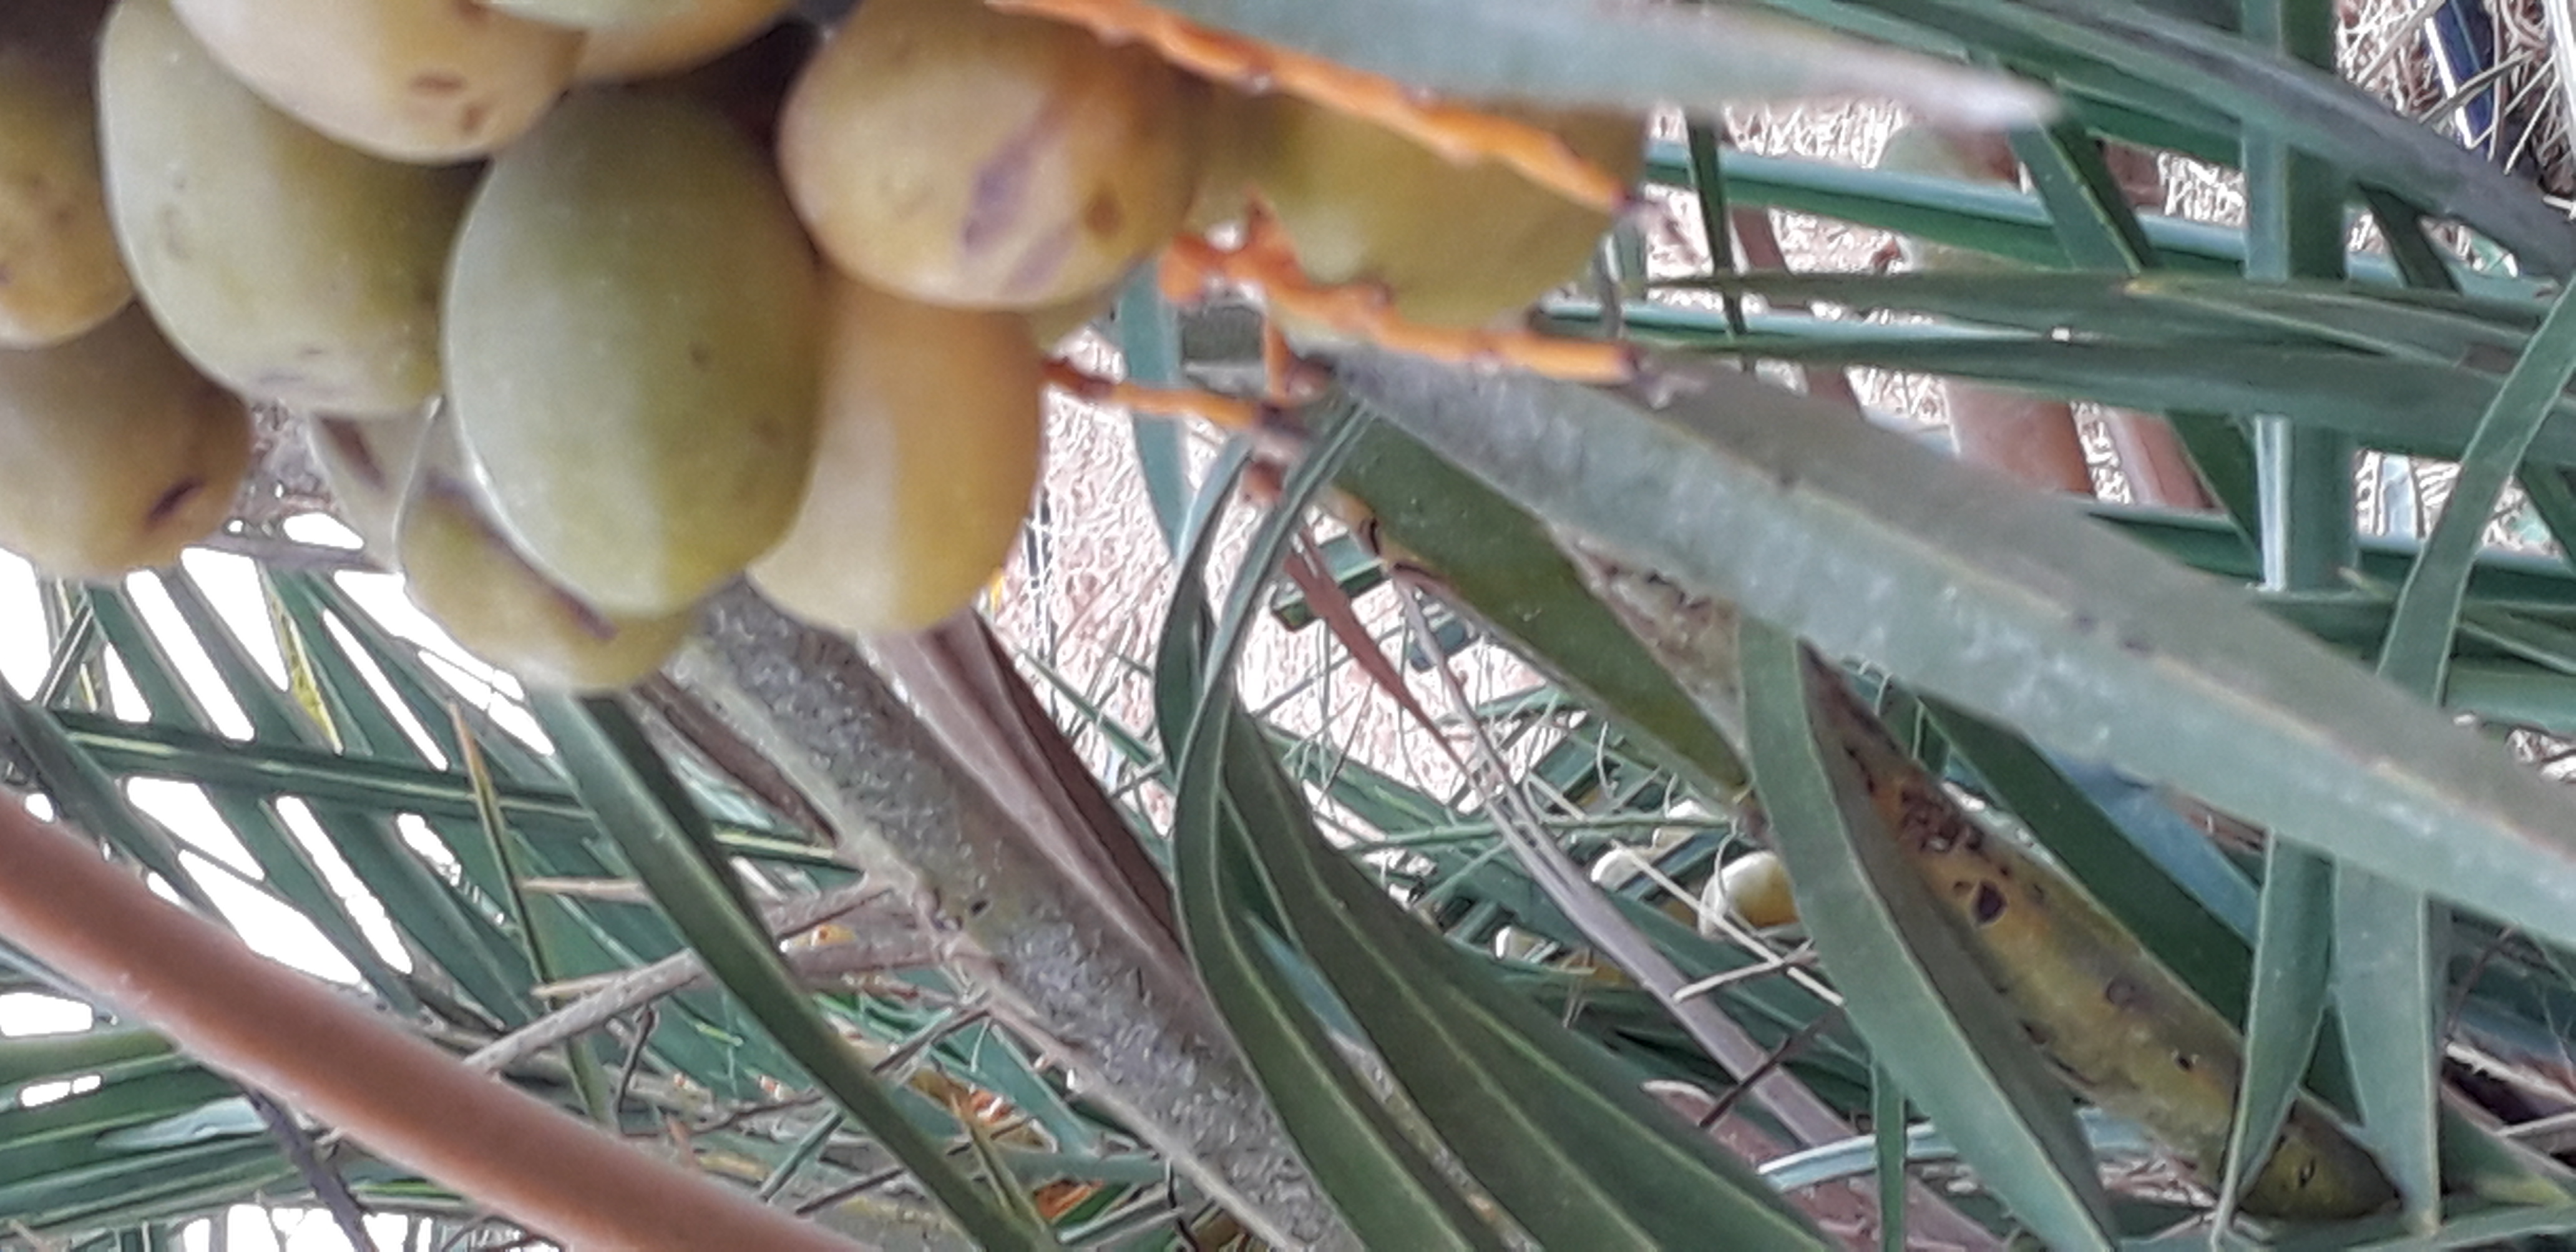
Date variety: Boufagous